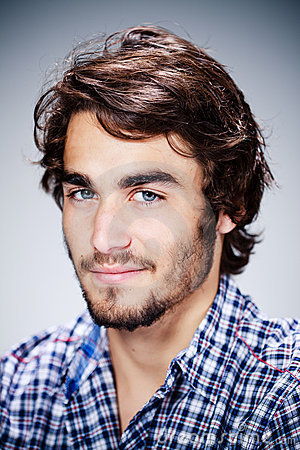
Portrait style: Real Portrait